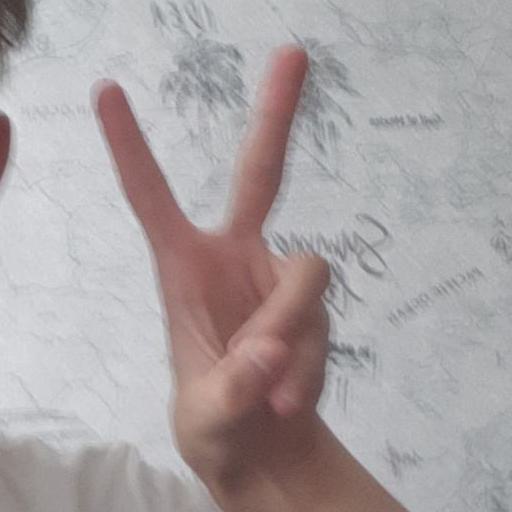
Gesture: peace